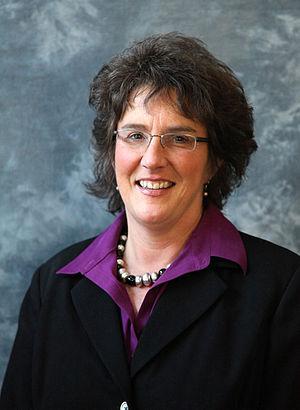
Le deuxième district congressionnel de l'Indiana comprend une partie du milieu nord de l'Indiana. Le représentant actuel de ce district est le démocrate Joe Donnelly, qui le représente depuis 2007.